Henry le Despenser

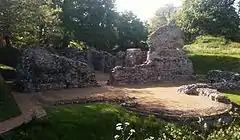
The ruins of Despenser's manor house at North Elmham, built over the site of the ancient Saxon cathedral and a Norman chapel

Soon after returning from Flanders, the bishop was impeached in parliament, on 26 October 1383, in the presence of the king. The chancellor Michael de la Pole accused him of not mustering his troops at Calais, as had been agreed; not recruiting a high enough number of armed men; refusing to certify properly who his military leaders were; deceiving the king by not allowing a secular lord to command the expedition to Flanders; and disbanding his forces prematurely. Despenser denied all the charges, insisting that enough men had assembled at Ypres, that he had chosen his commanders well and that he had not refused to obey the king's orders. After de la Pole declared the bishop's replies to be insufficient, Despenser requested another hearing to defend himself still further, which was granted. In this hearing Despencer proceeded to blame his own commanders for forcing him to retreat from Ypres and then evacuate the garrisons. All his arguments were refuted and he was blamed for the failure of the expedition. His temporalities were confiscated and he was ordered to repay any costs taken from money gained from the French.